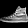
Label: Sneaker